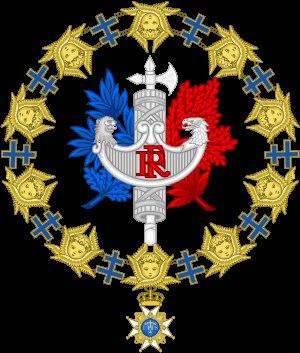
François Hollande [fʁɑ̃swa ʔɔlɑ̃d], né le 12 août 1954 à Rouen, est un haut fonctionnaire et homme d'État français. Il est président de la République française du 15 mai 2012 au 14 mai 2017.